Jim Cooper

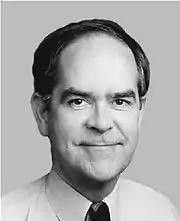
Cooper during the 108th Congress

In 1982, Cooper won the Democratic primary for the 4th district, which had been created when Tennessee gained a district after the 1980 census. The new 4th ran diagonally across the state, from heavily Republican areas near the Tri-Cities, Knoxville and Chattanooga to the fringes of the Nashville suburbs. The district stretched across five media markets – the Tri-Cities (Kingsport, Johnson City, and Bristol), Knoxville, Chattanooga, Nashville and Huntsville, Alabama. The district touched four states – Virginia, Kentucky, Alabama, and Mississippi – and nearly touched North Carolina and Georgia.